Mobile, Arizona

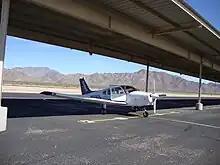
Piper PA-28 Warrior of Oxford Aviation Academy on Mobile "Lufthansa pvt" Airfield's ramp

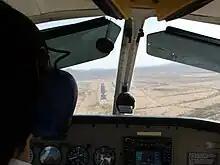
Piper PA-28 Warrior of Oxford Aviation Academy approaching Mobile "Lufthansa pvt" Airfield

Mobile was founded in the 1930s as an area for African-Americans to live. Notable African-American woman of Mobile, Rebecca Dallis, taught in Casa Grande 1939. Local lore has it that some of its early residents were African-Americans from Mobile, Alabama. However, researchers have found that railroad companies referred to the area as "Mobile" almost a decade before the first permanent settler in the area in the 1920s. In the 1930s, two railroad cars were used for two separate schoolhouses (one black and one for whites), and the population of local homesteaders reached about 100. By the 1950s the town was booming with almost 400 inhabitants, but the lack of employment, running water and educational facilities (no education past 8th grade) led to the exodus of most of the original residents and their descendants.